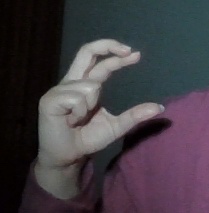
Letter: thal